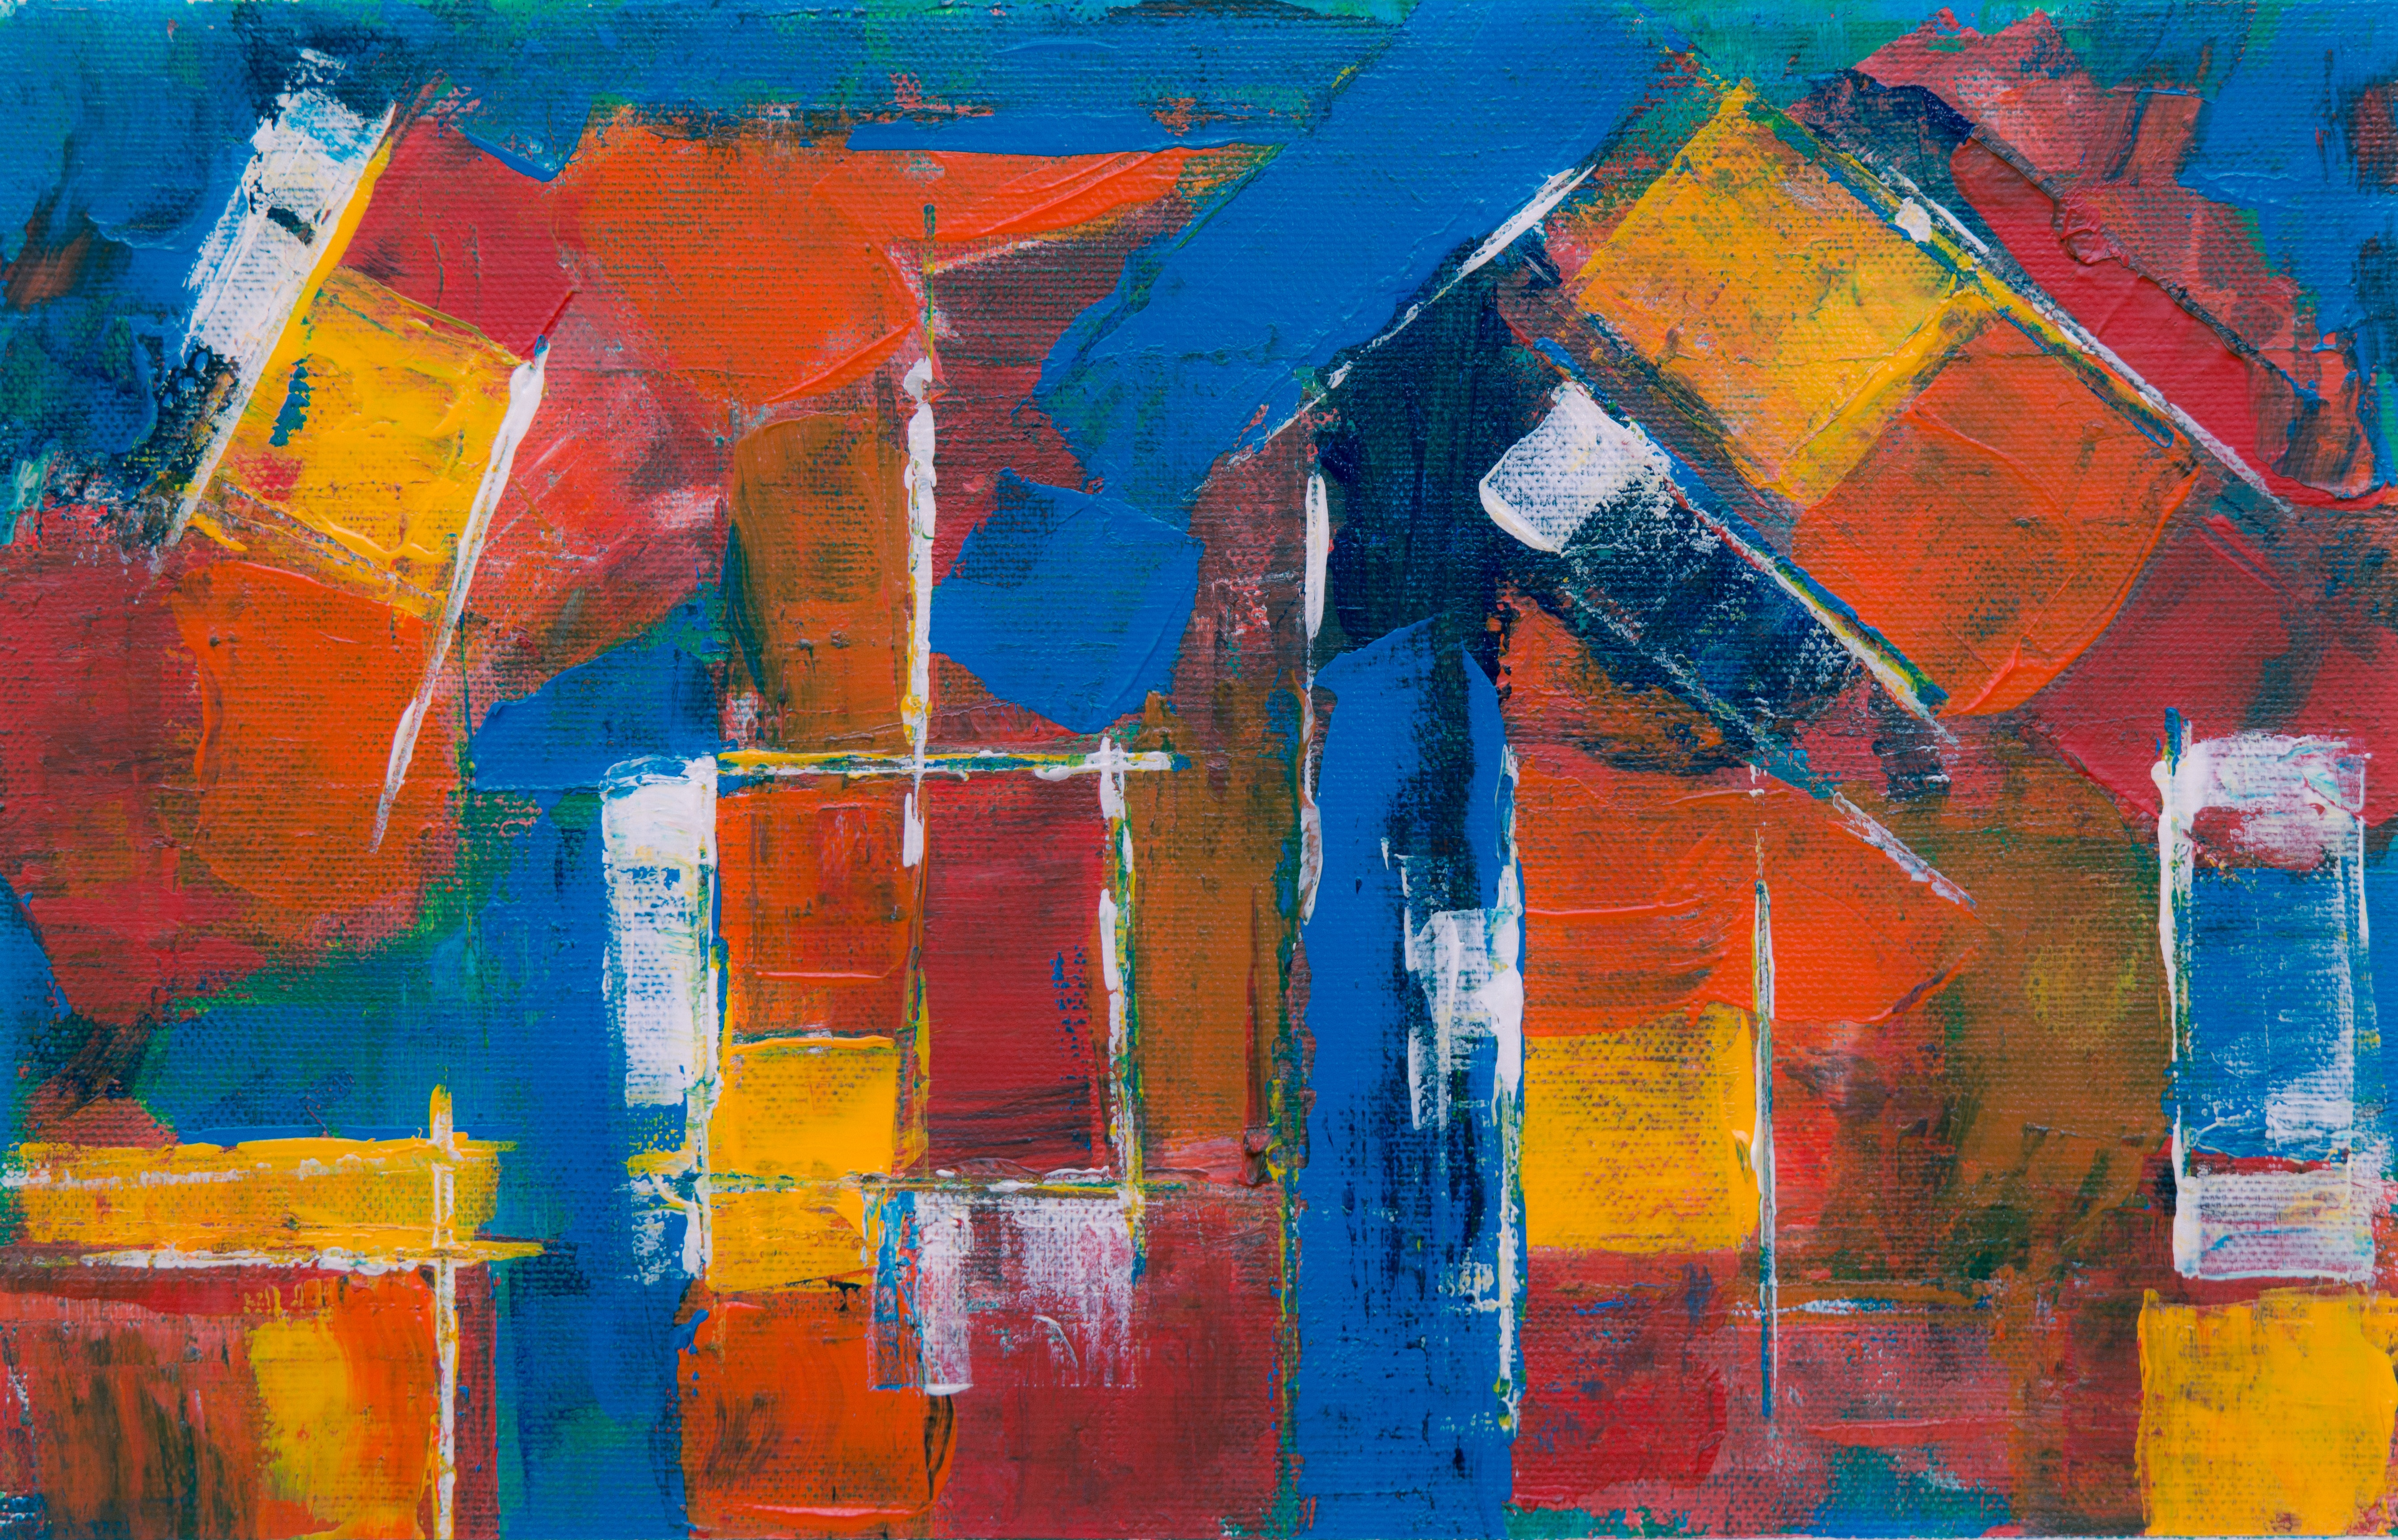
modern art, painting, blue, art, acrylic paint, visual arts, child art, paint, Colorfulness, artwork, watercolor paint, Tints and shades, still life